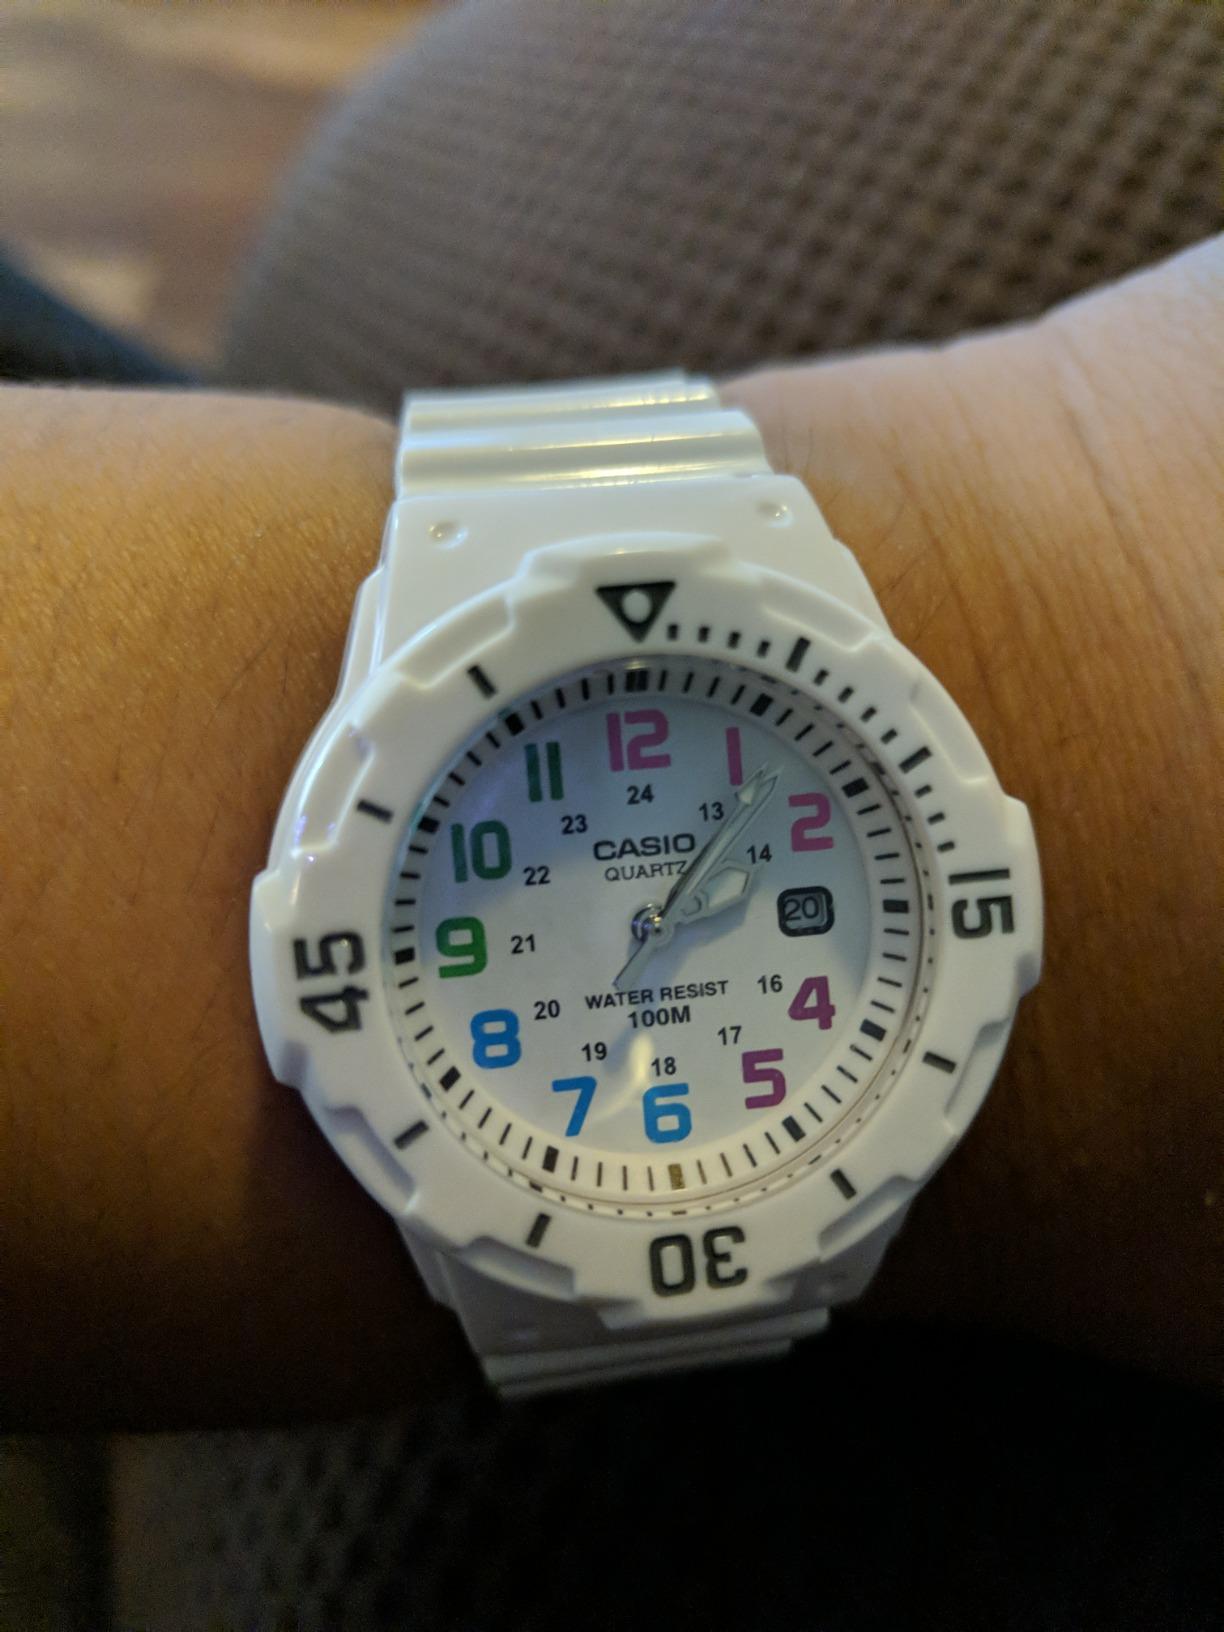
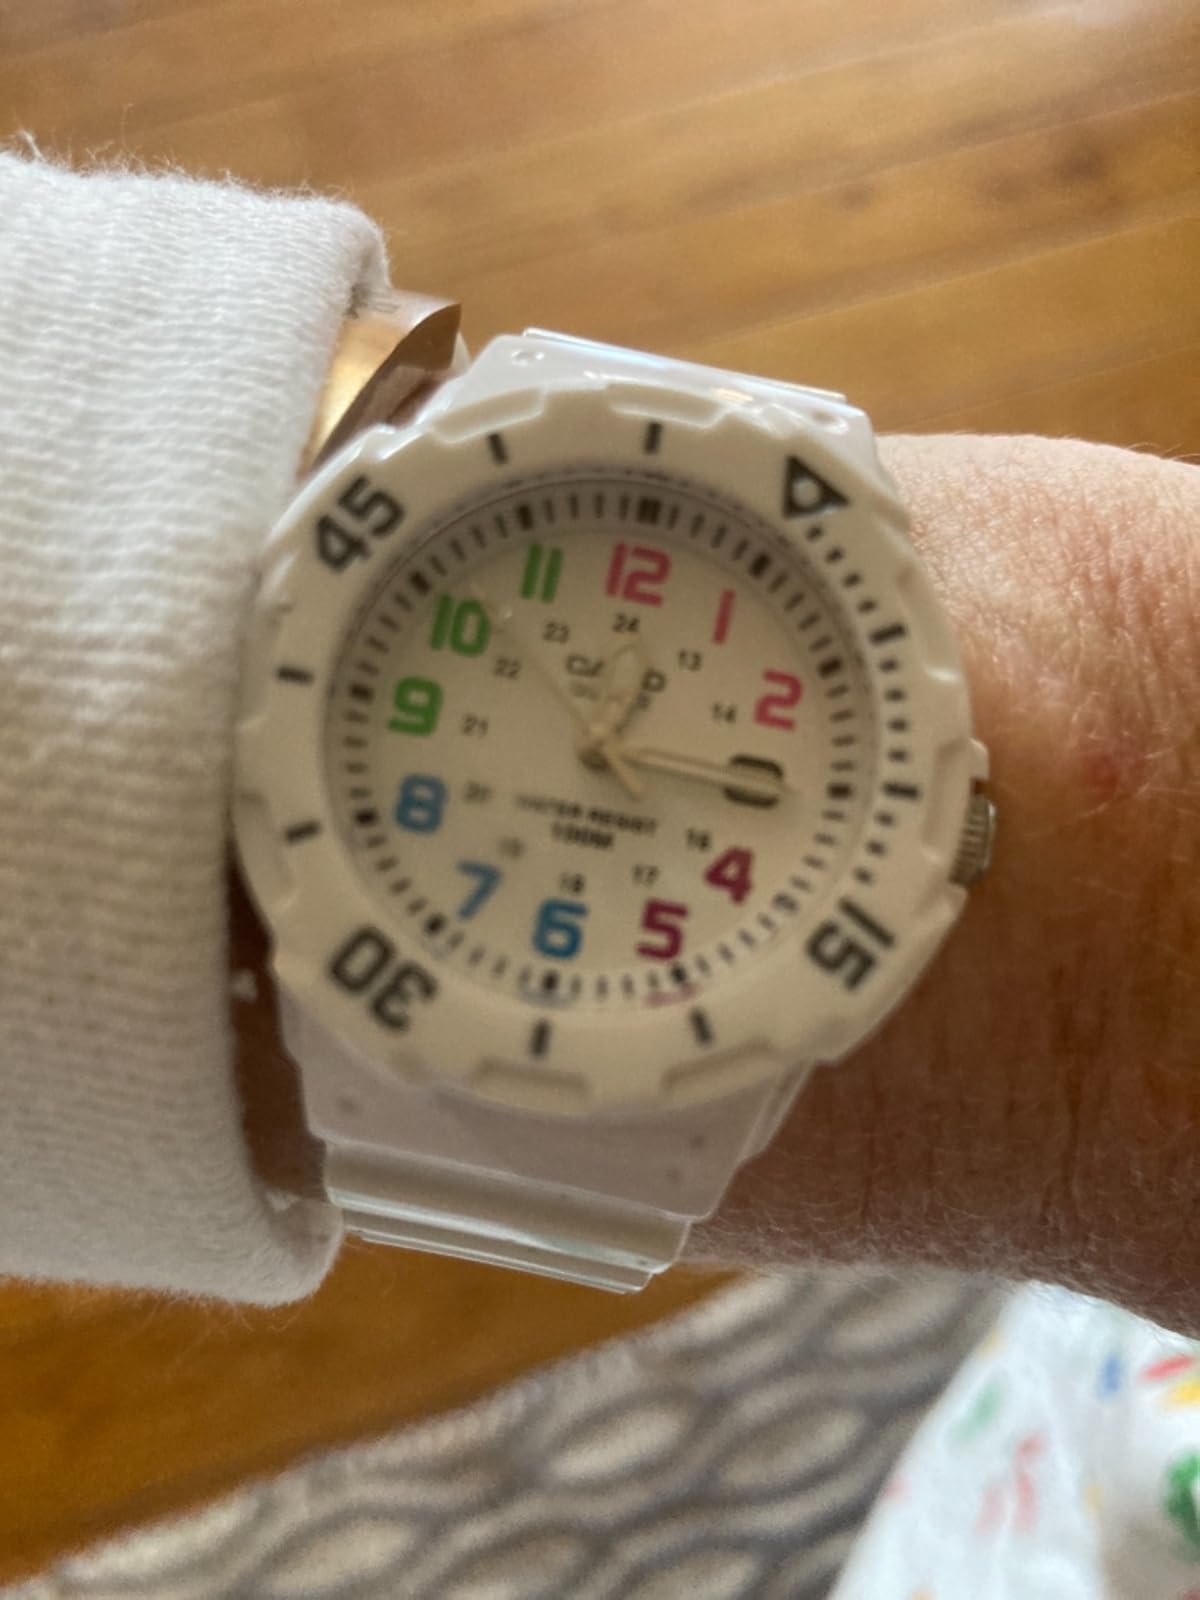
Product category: accessories_watch
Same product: yes